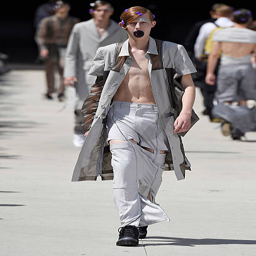
a model walks the runway at the hood by summer fashion show during paris menswear fashion week .